Kalasipalyam

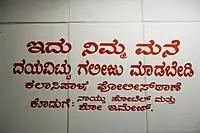
An anti-litter sign in Kannada by Kalasipalyam Police Station which translates to "This is your house. Please do not litter"

Kalasipalyam, also spelled Kalasipalya, is a locality in the central part of Bangalore, Karnataka, India, and one of the older areas in the city. It is home to landmarks such as Bangalore Fort and Tipu Sultan's Summer Palace. The area is known for its high traffic congestion and unhygienic conditions of roads.